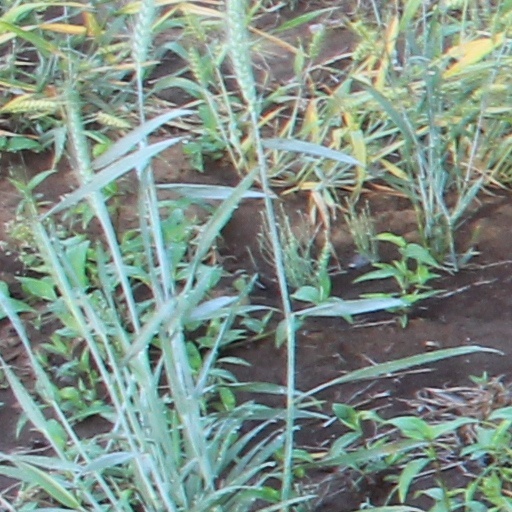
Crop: wheat